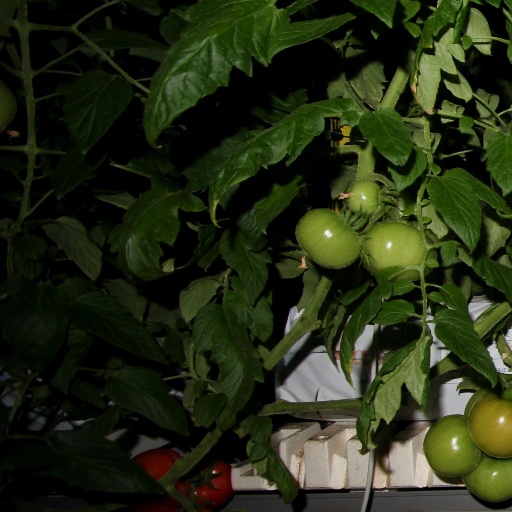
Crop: tomato